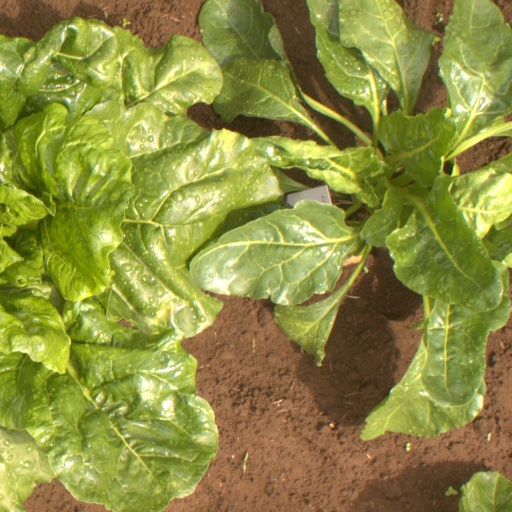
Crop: sugar beet